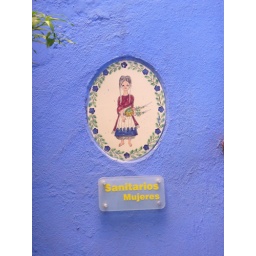
Lovely sign for the women's bathroom in the Friday Kahlo museum courtyard.